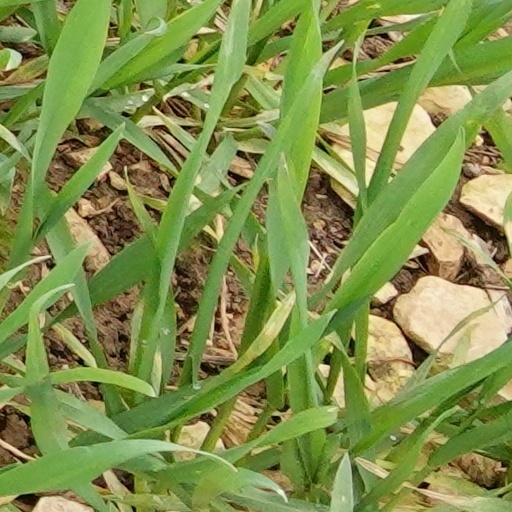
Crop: wheat